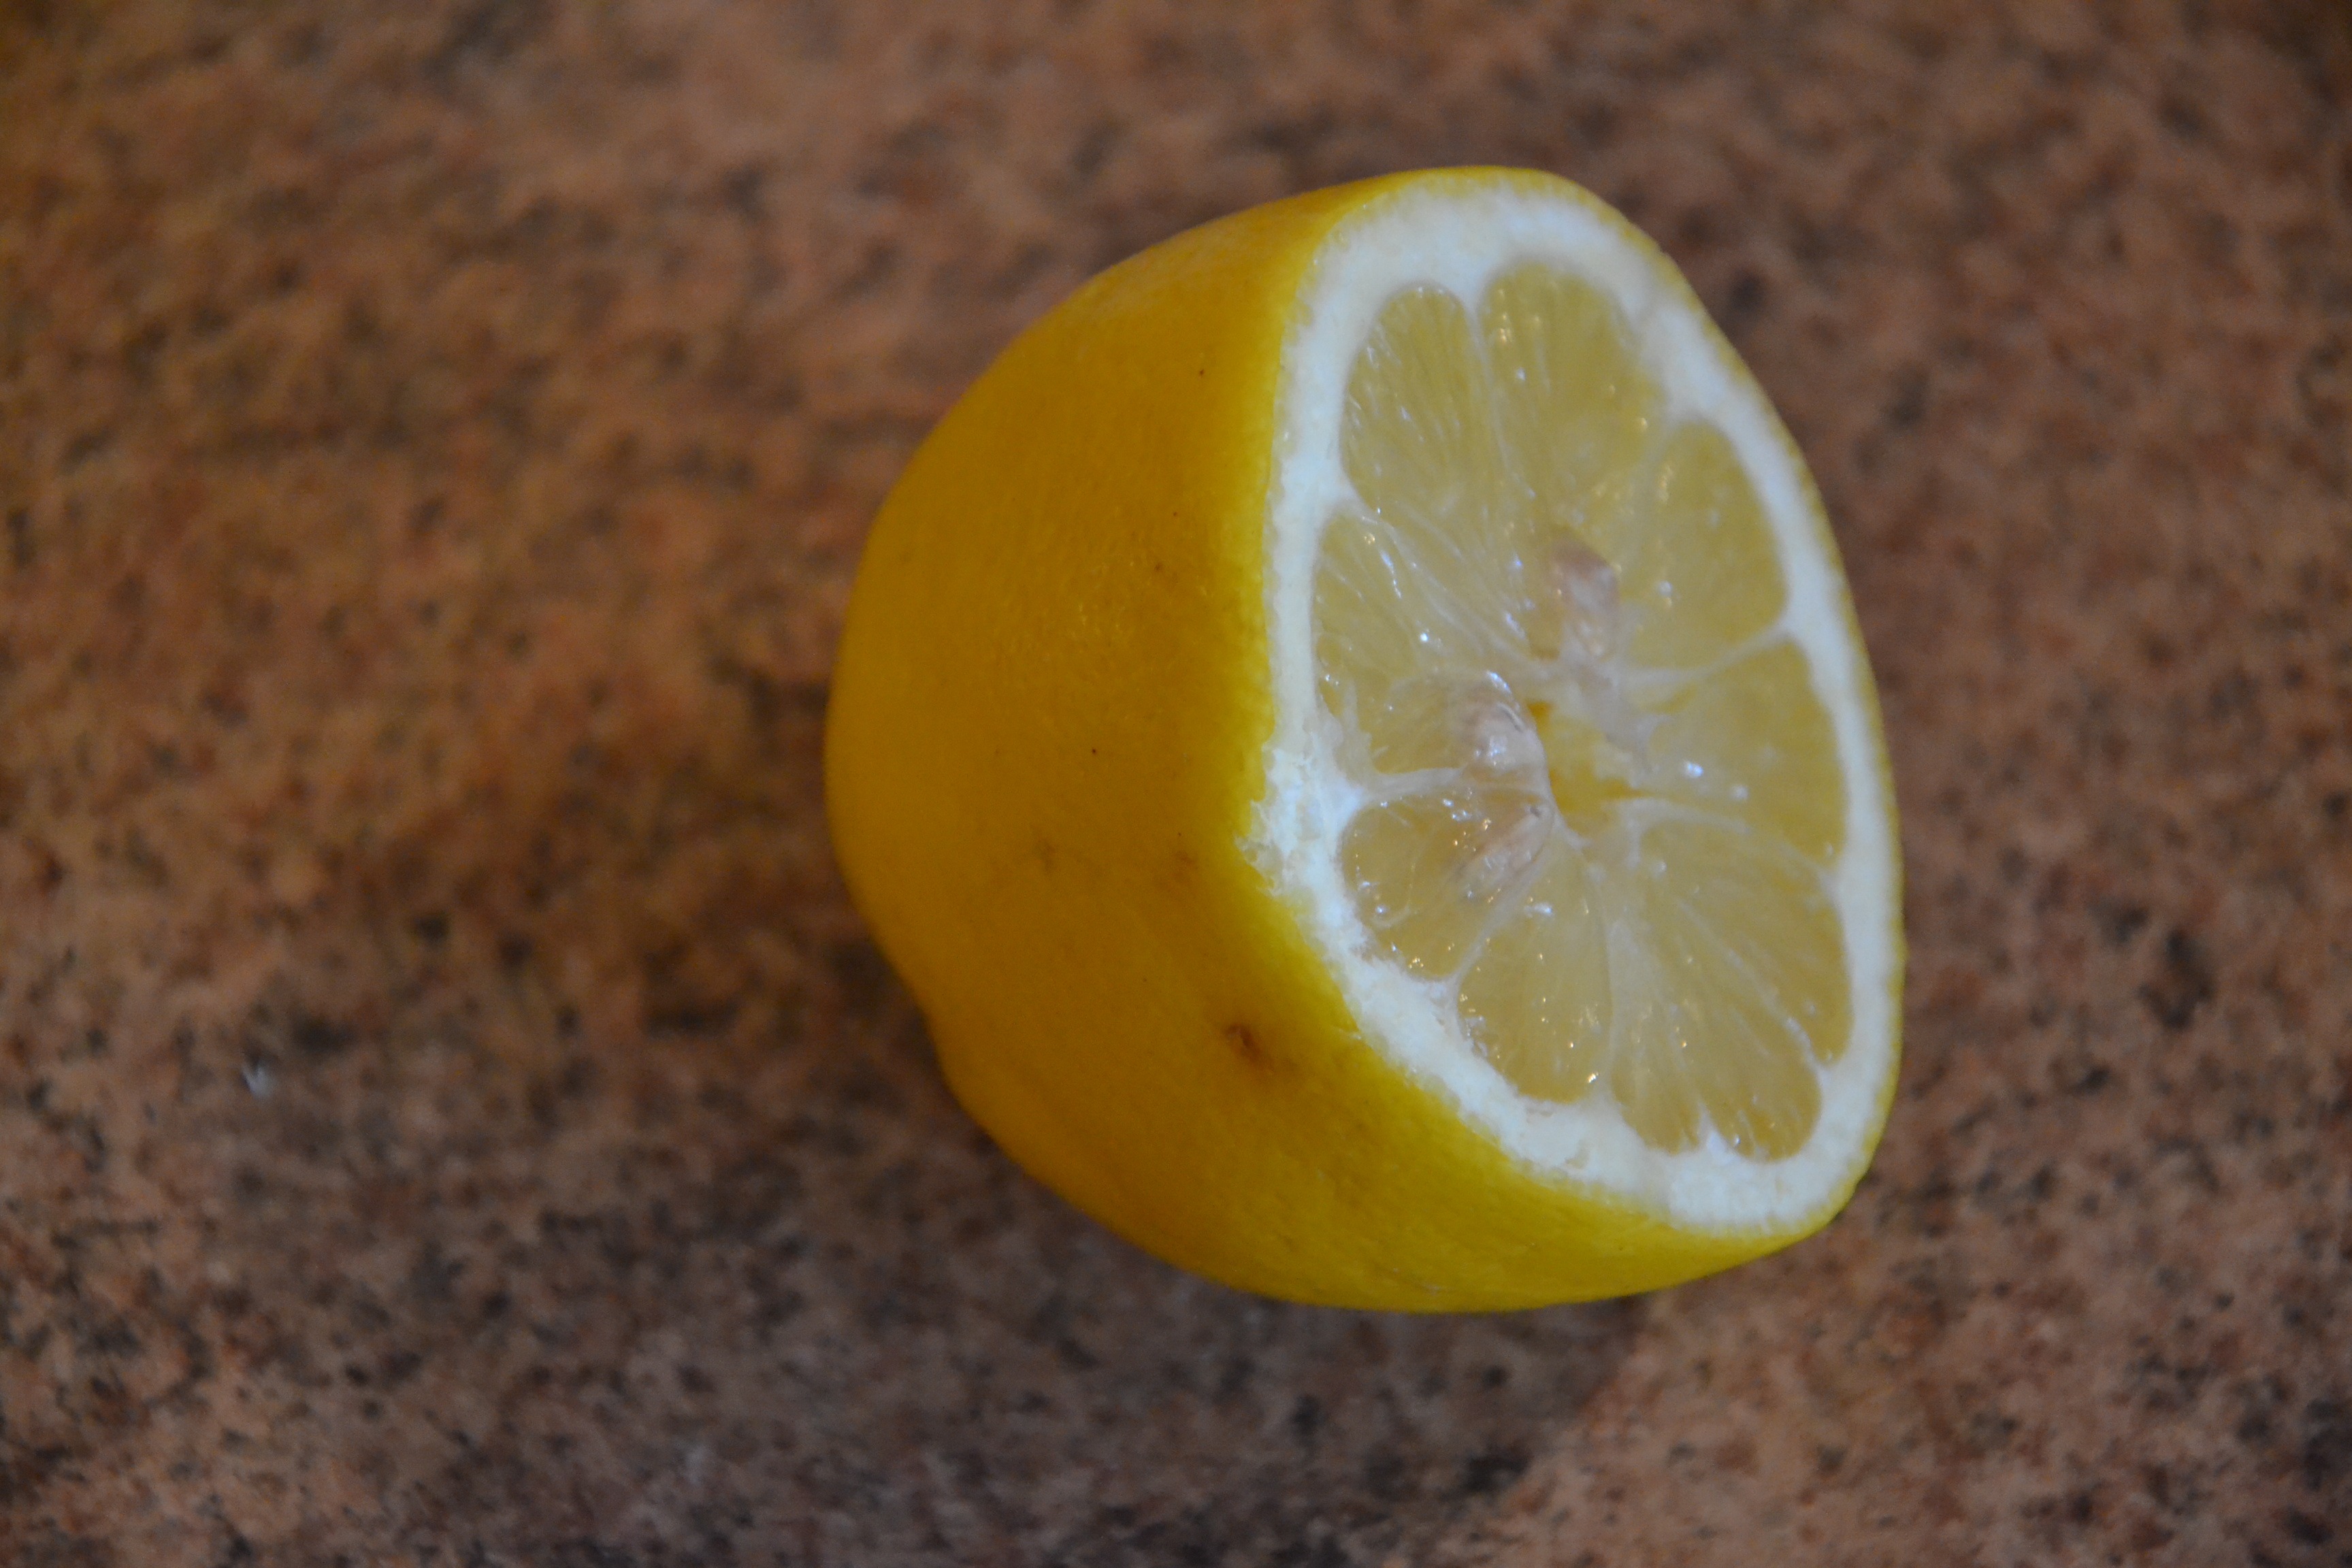
plant, fruit, orange, food, produce, yellow, health, lemon, lime, tropical fruit, vitamin, nutrition, vitamins, citron, citrus, macro photography, flowering plant, vitamin c, butterfly goes, land plant, meyer lemon, the tropical, tropico